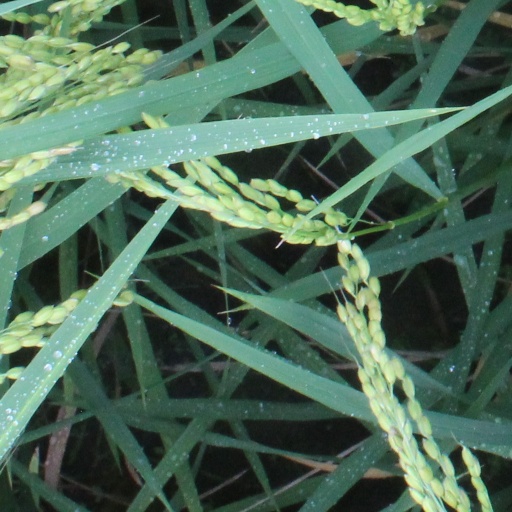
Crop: rice